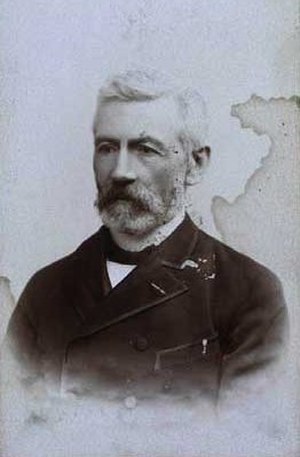
Hannes Finsen (stiftamtmand)
Hannes Finsen, fotograferet af Bodil Hauschildt
Dansk stiftamtmand over Færøerne, senere over Ribe Stift, Hannes Kristján Steingrímur Finsen (1828-1892)
Hannes Kristján Steingrímur Finsen var en islandsk jurist og embedsmand.